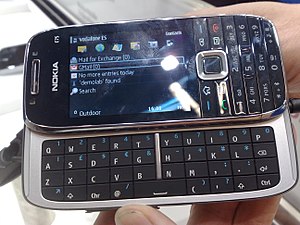
Nokia E75
En åben Nokia E75
Nokia E75 er en smartphone, produceret af Nokia, der udover det for mobiltelefoner sædvanlige fronttastatur har et QWERTY-tastatur, der kan skubbes ud.